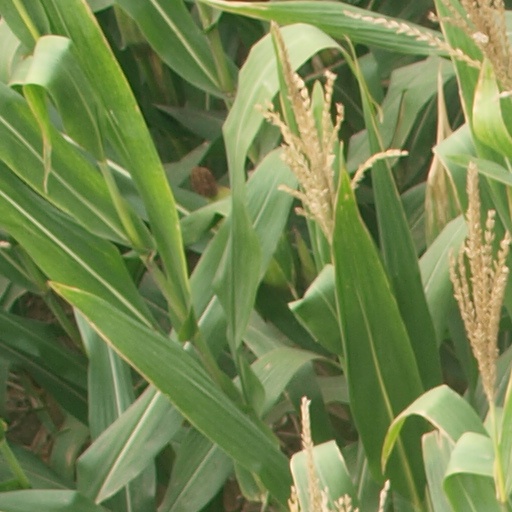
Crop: maize; corn